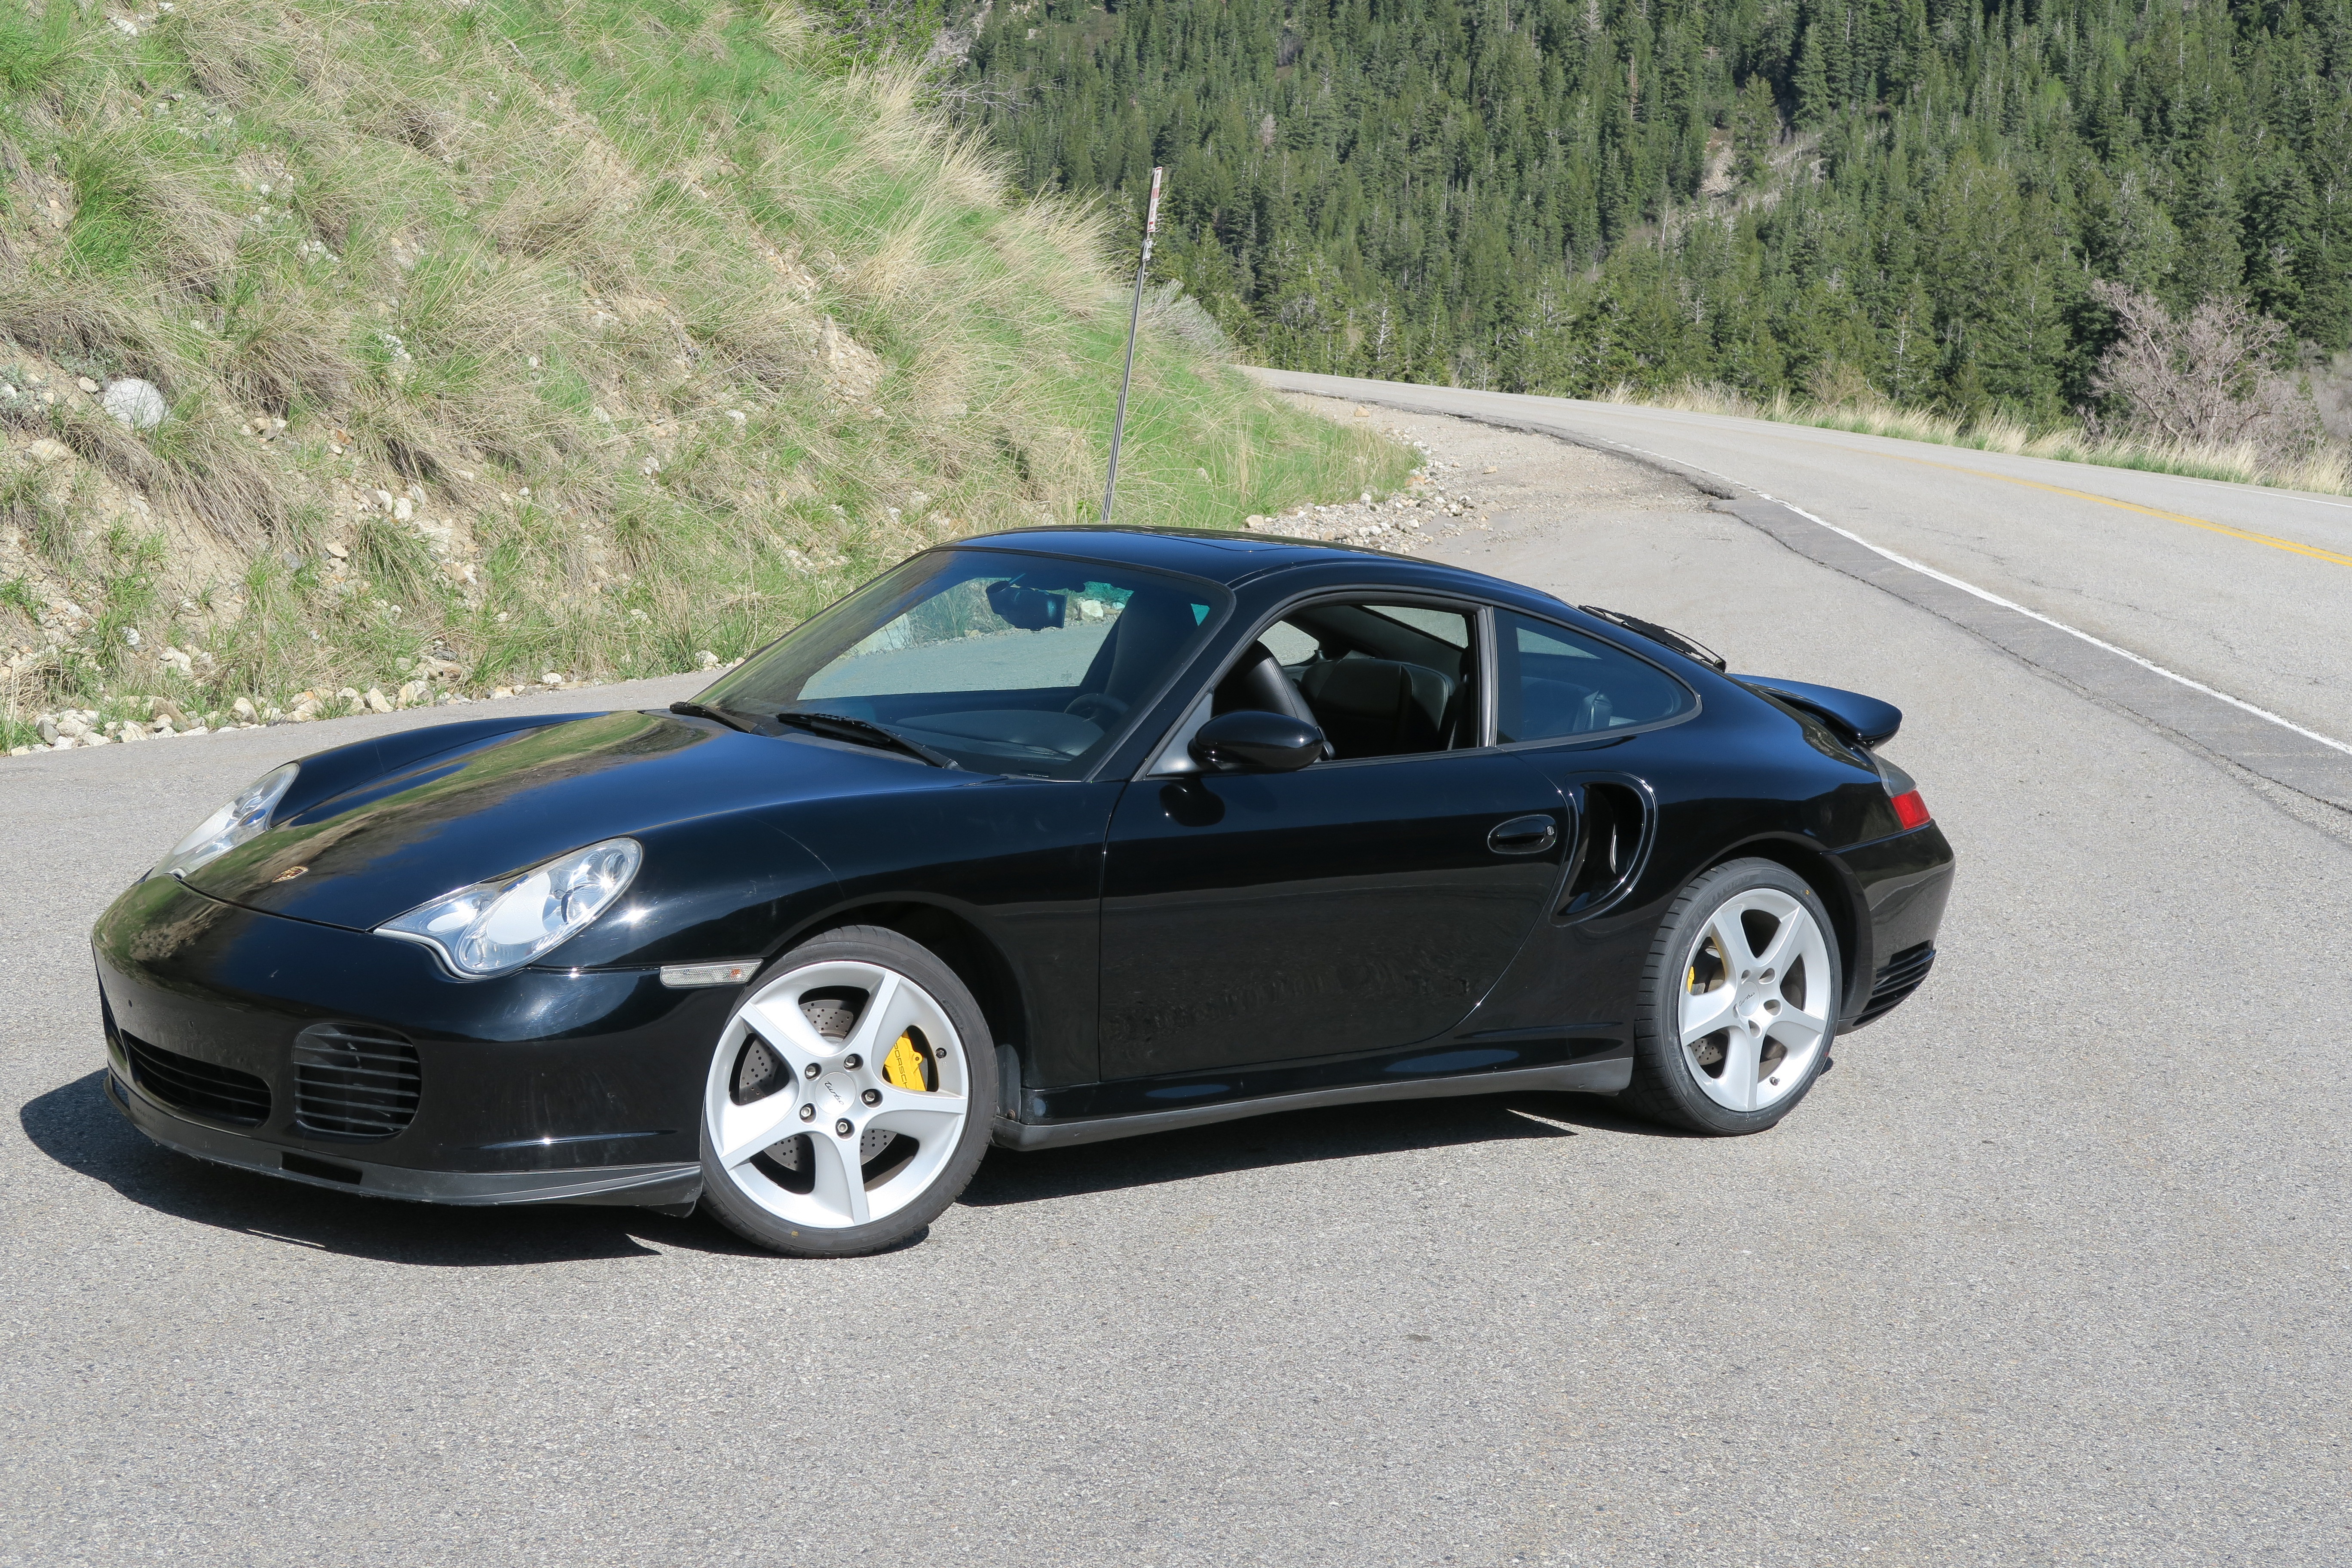
car, wheel, vehicle, auto, automotive, sports car, supercar, 911, convertible, coupe, porsche, fast, turbo, land vehicle, 996, little cottonwood, porsche 911, automobile make, automotive exterior, automotive design, luxury vehicle, performance car, porsche cayman